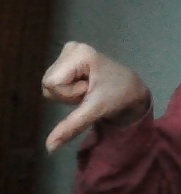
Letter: waw